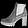
Label: Ankle boot